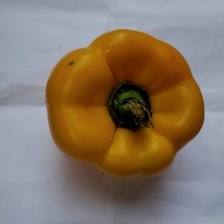
Label: capsicum